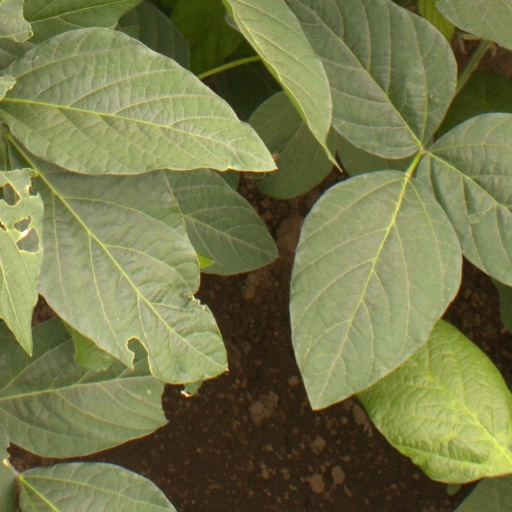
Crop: soybean